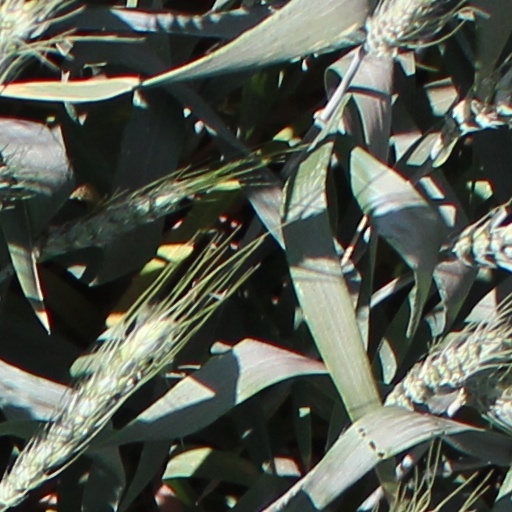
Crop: wheat